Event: Ecuador Earthquake
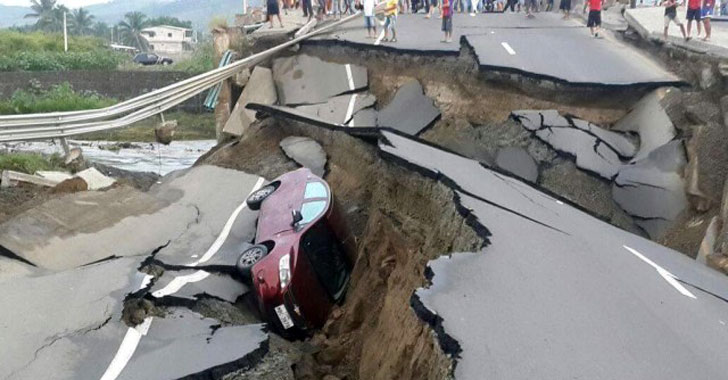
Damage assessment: damage